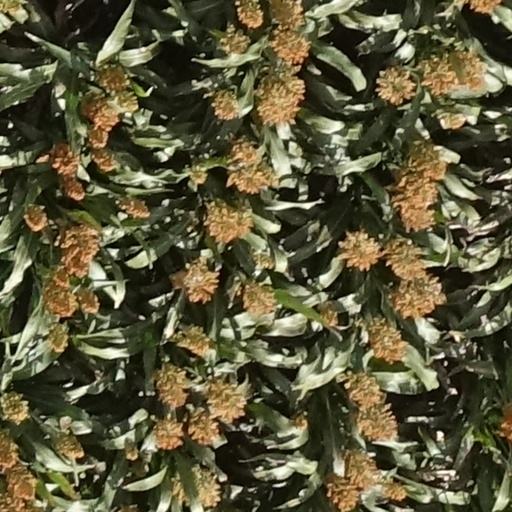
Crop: sorghum